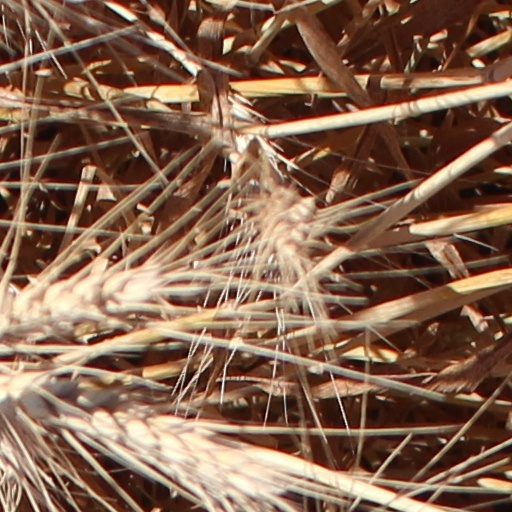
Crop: wheat